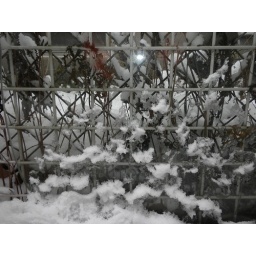
Snow on a pane of glass in front of wire fencing in front of a chain link fence.